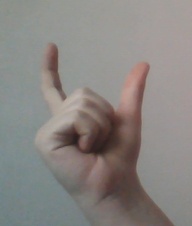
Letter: nun